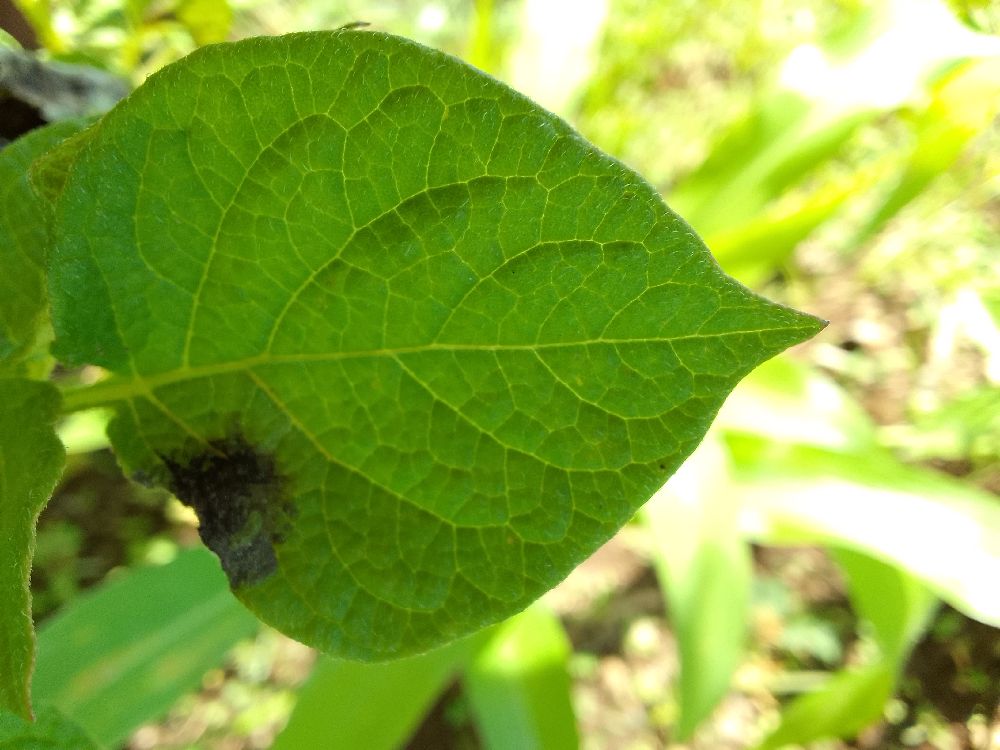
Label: Late blight